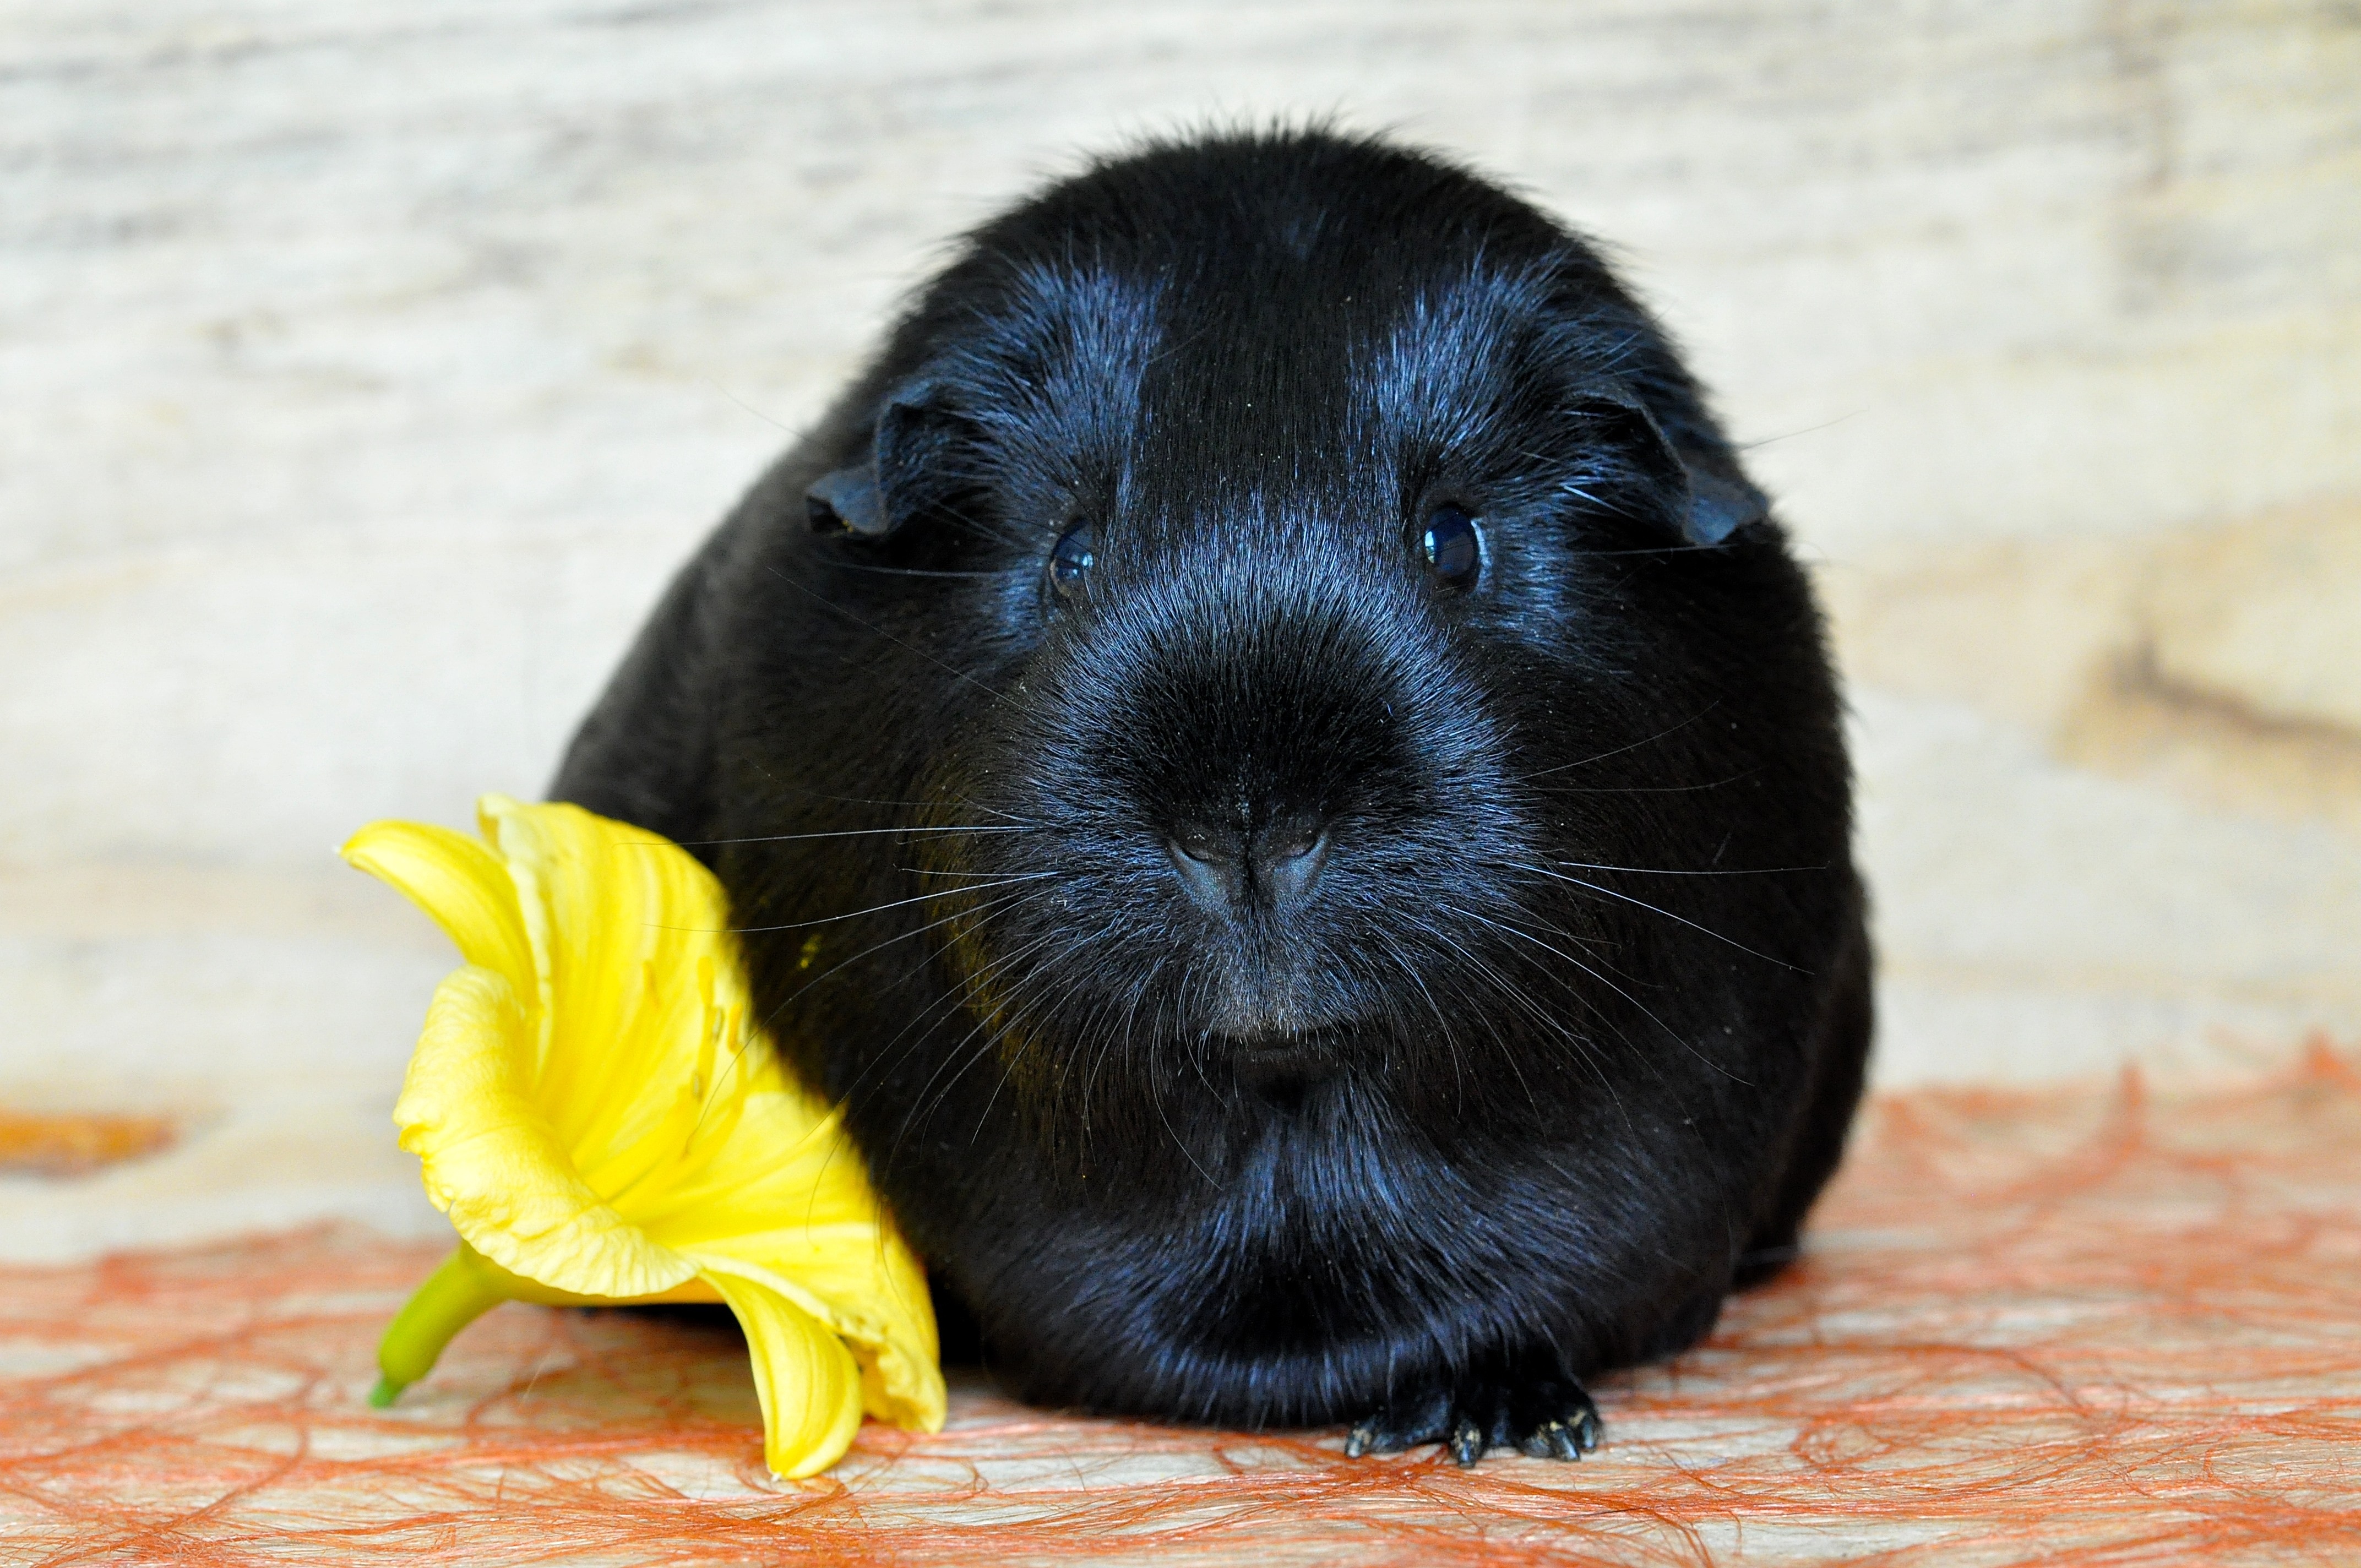
animal, cute, pet, mammal, black, rodent, rabbit, guinea pig, whiskers, vertebrate, nager, small animals, smooth hair, domestic rabbit